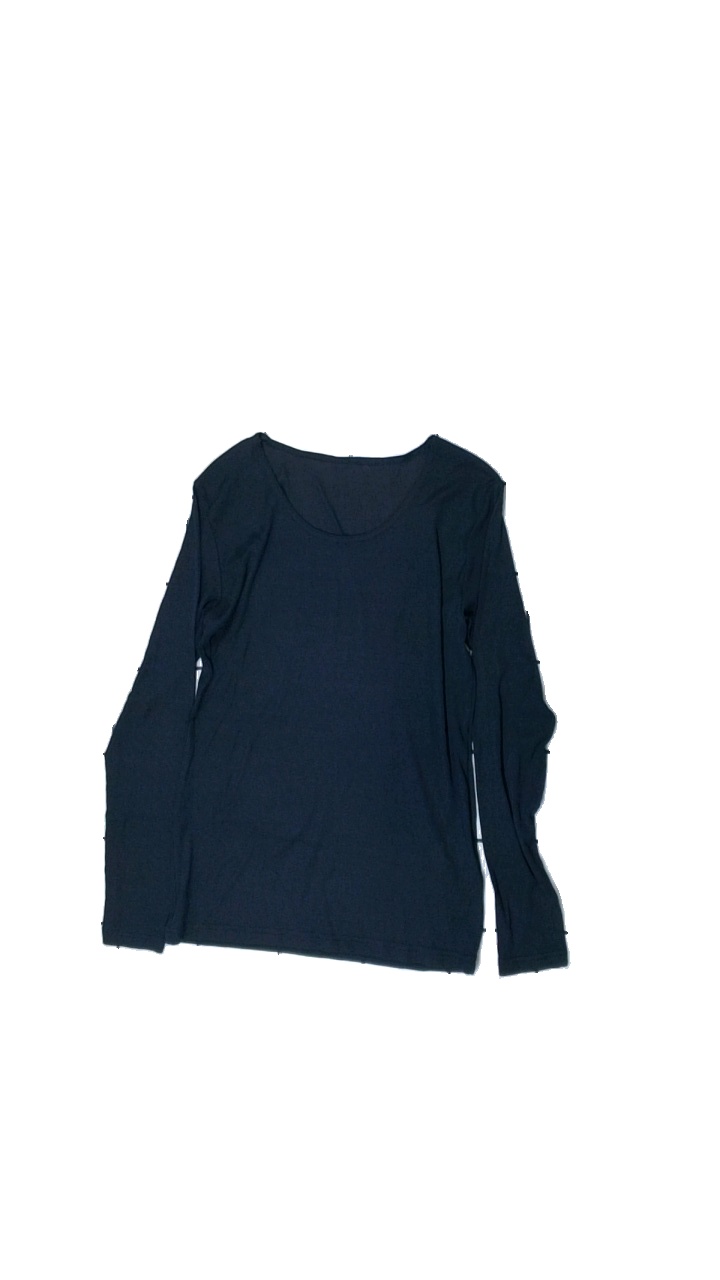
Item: Top (Ladies)
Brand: Missing
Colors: Blue
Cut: Regular
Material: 100% nylon
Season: All
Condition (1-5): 3
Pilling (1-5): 3
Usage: Export
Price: <50